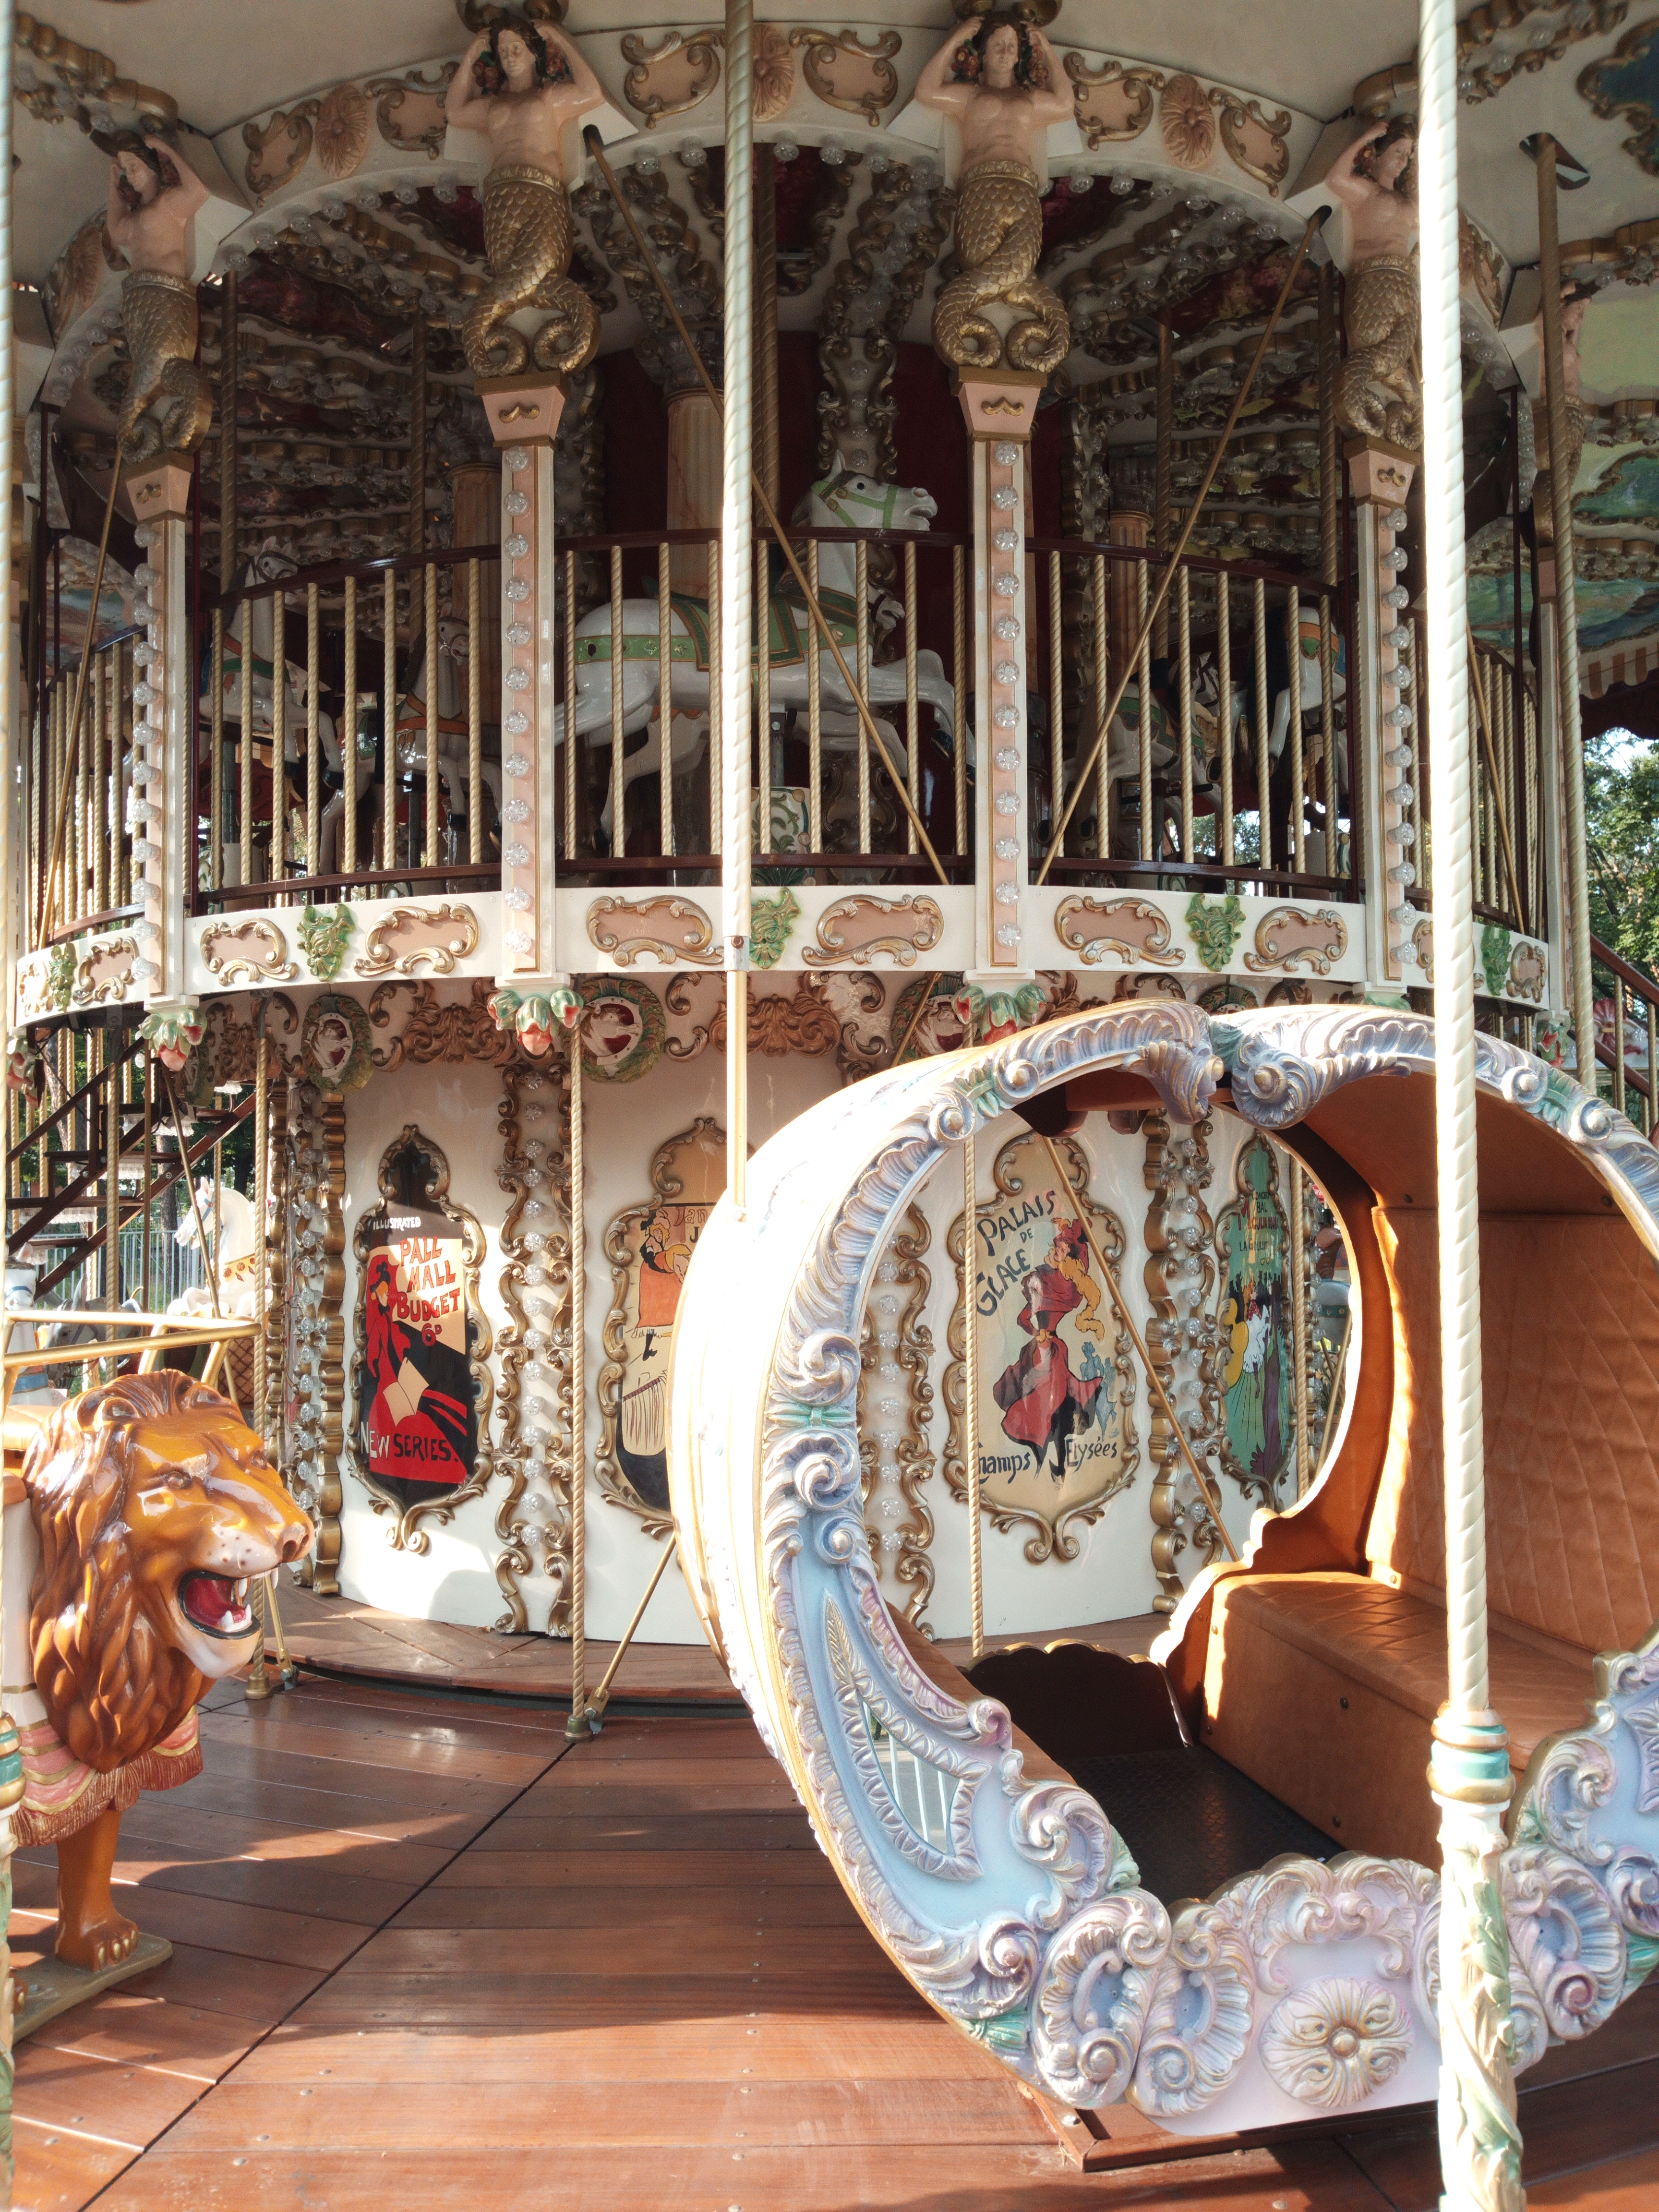
park, carousel, amusement, cabin, room, swing, architecture, interior design, house, building, chair, window, furniture